Harold B. Lee Library

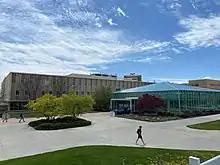
The Harold B. Lee Library in April of 2021

In 1999, the L. Tom Perry Special Collections wing of the library was added, with contents at the time valued at $153 million. In 2014, the library was named one of the "25 Most Used Digital Libraries in the Country". HBLL became a member of the Association of Research Libraries, and during the COVID-19 pandemic in 2020, BYU shut down part of the library because students weren’t in compliance with the school's mask policies.